Negan

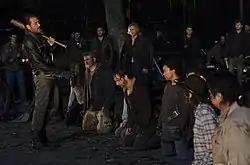
Rick and his group kneel before Negan

In the season finale, "Last Day on Earth", while driving the ailing Maggie Greene (Lauren Cohan) to the Hilltop, Rick Grimes (Andrew Lincoln) and his group run into multiple roadblocks set by the Saviors, which eventually causes Rick's group to travel by foot. While walking through the woods, the group is ambushed by a large contingent of the Saviors led by Negan's right-hand man Simon (Steven Ogg), who take Rick and his group's weapons and make them get on their knees.